Károly Kamermayer

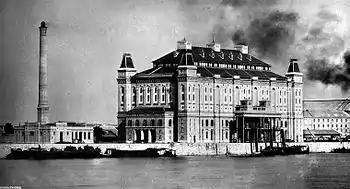
The Elevator in 1883

Between 1880 and 1883, several warehouses were established in the city suitable for the storage of 50 thousand tons of grain. Consequently, this investment boosted the local grain trade, and contributed significantly to the growth of Budapest as a centre of the milling industry. With the rental of these warehouses, and the tax revenues, the city avoided long-term indebtedness, even after borrowing large amounts of money. A bucket elevator (""Elevátor"") was also built in 1881 in the Boráros Square (today in Ferencváros), which functioned until World War II. Despite the fact that it was an urban project, the city administration leased the Elevator to the Hungarian Exchange Bank for sixty years.